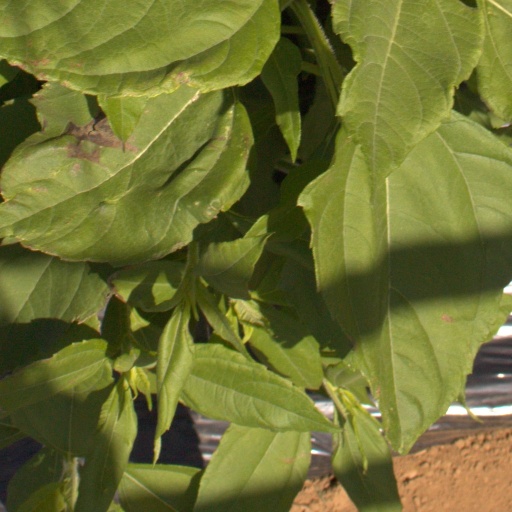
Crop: Jerusalem artichoke